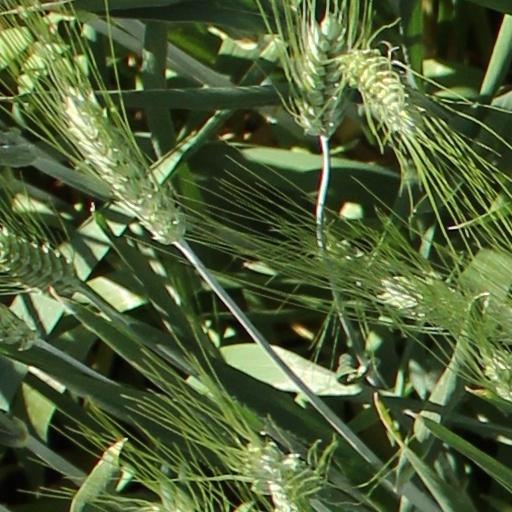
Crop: wheat